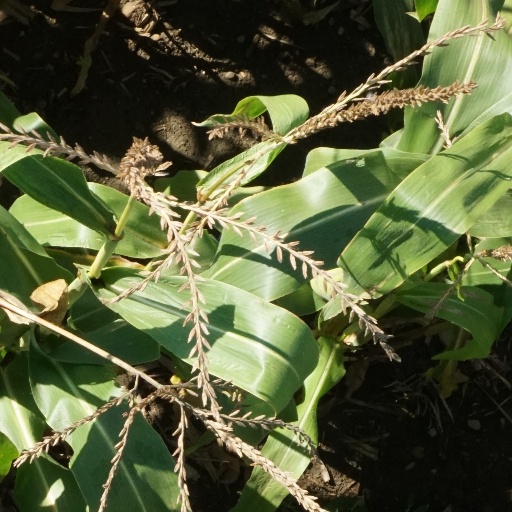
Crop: maize; corn